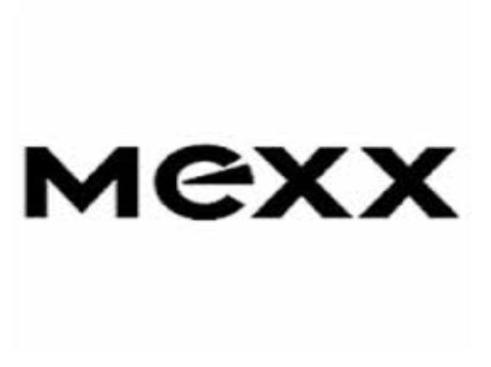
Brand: mexx
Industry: Clothes